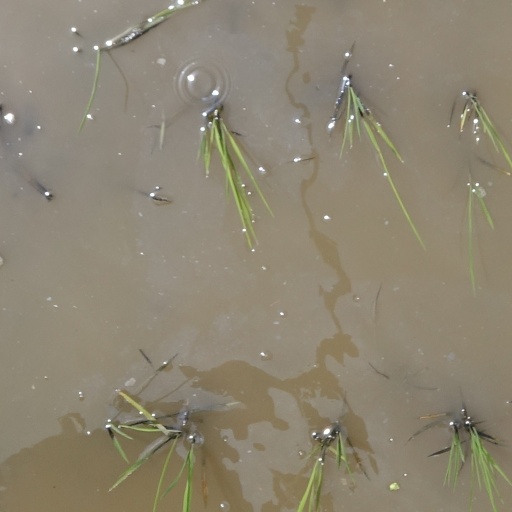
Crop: rice